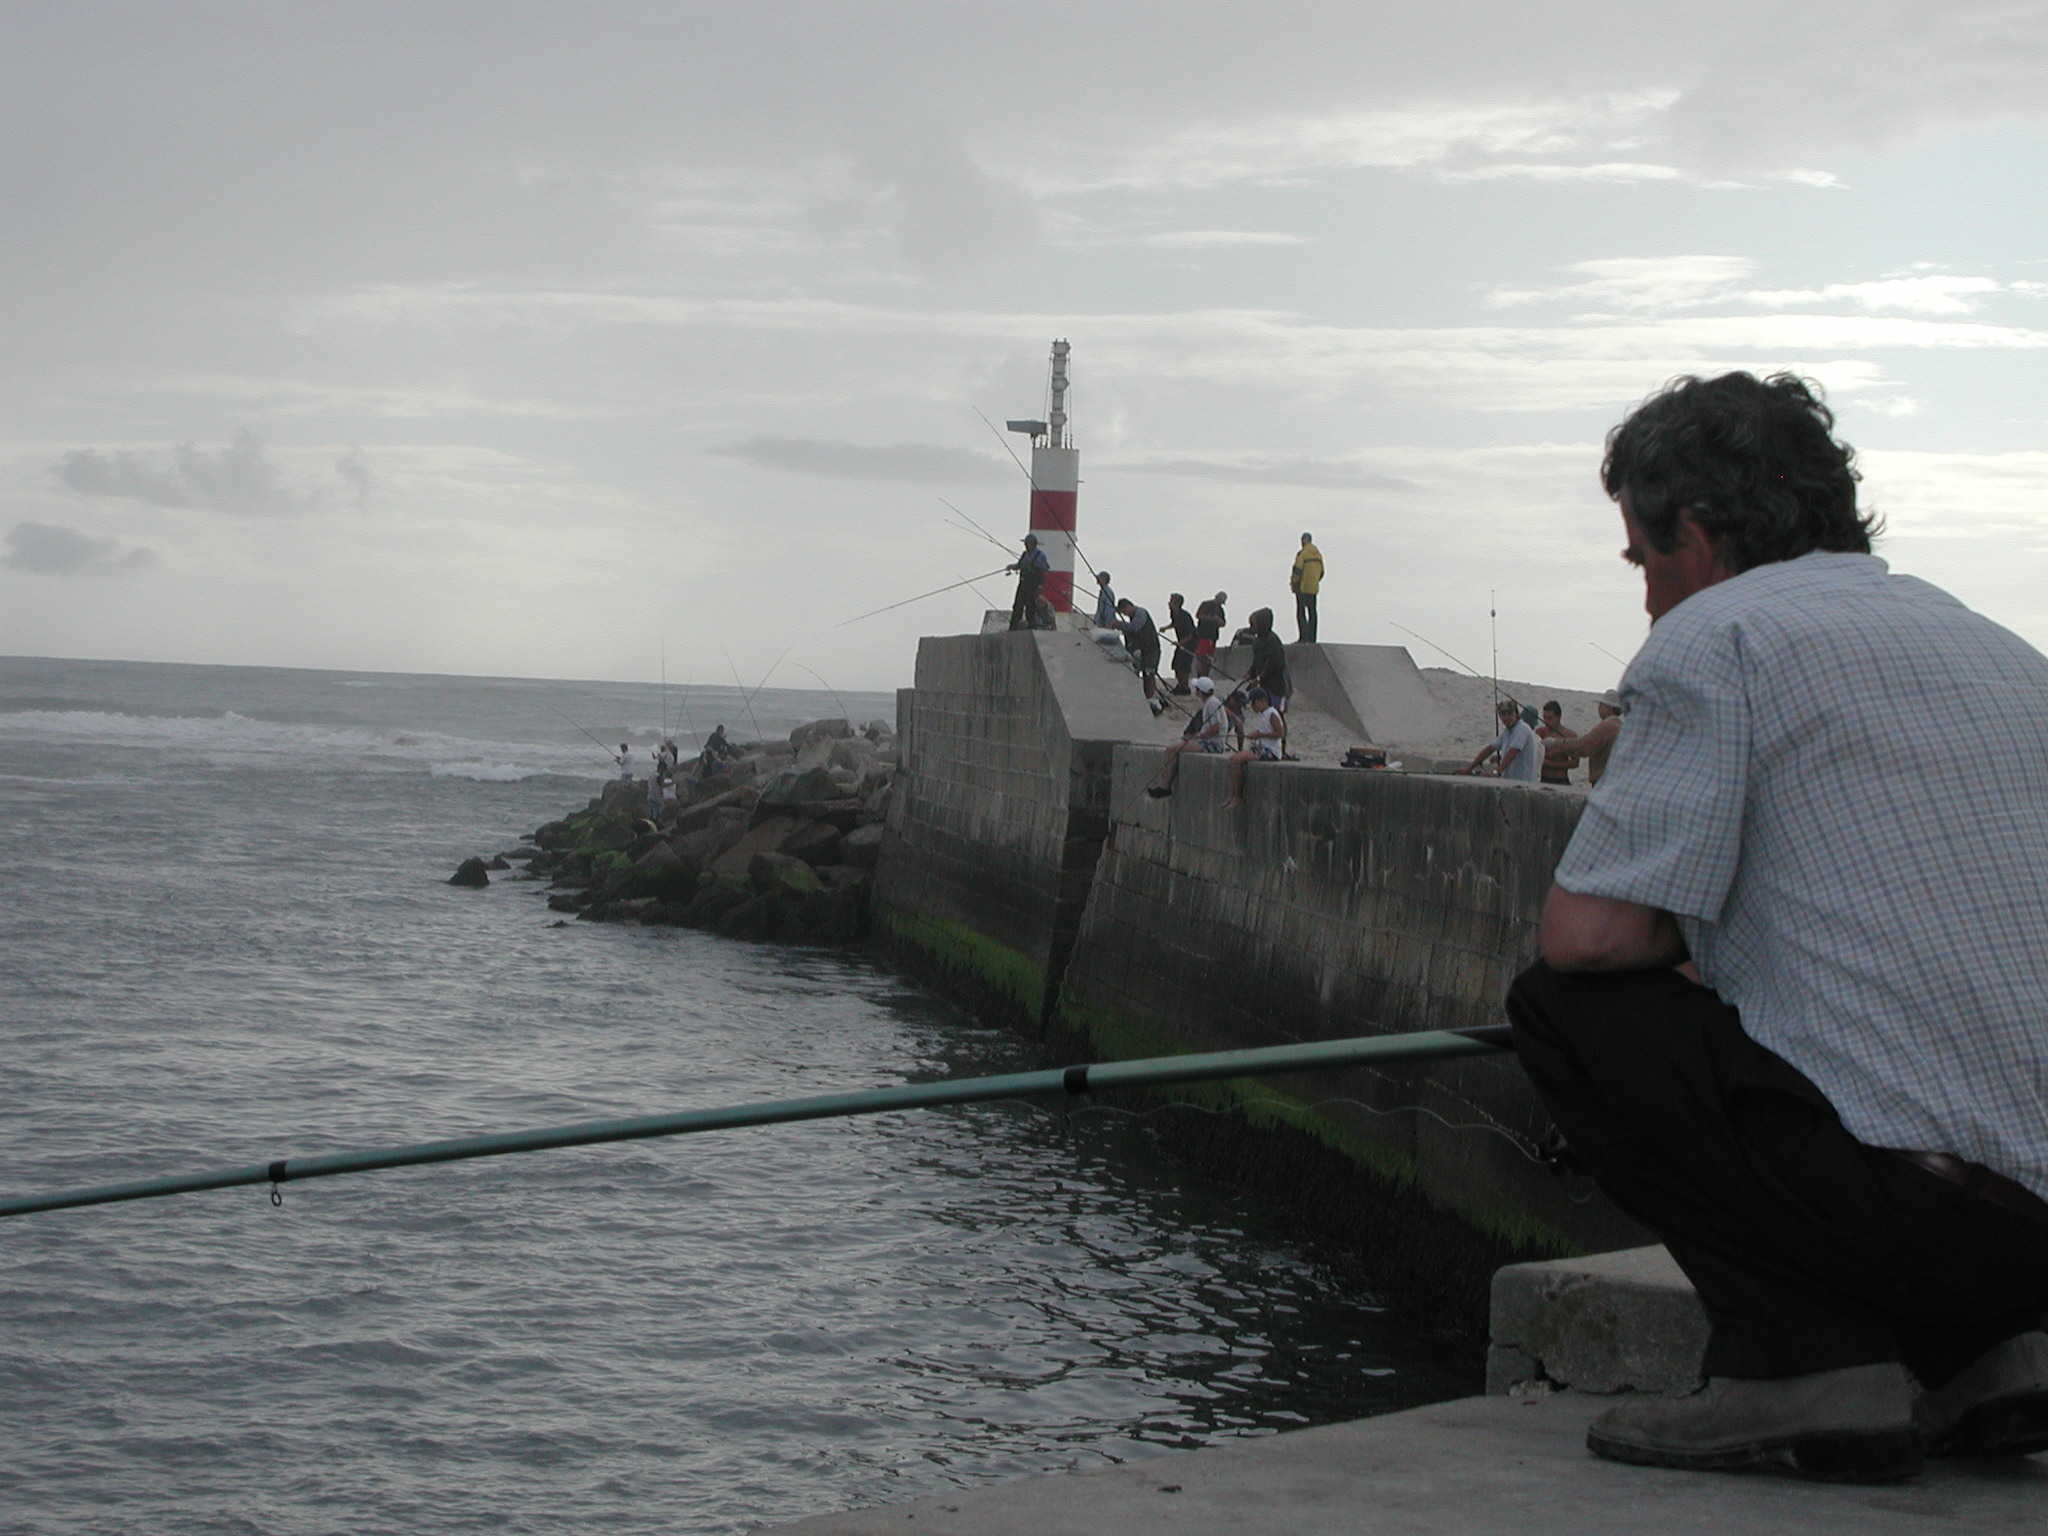
sea, coast, water, ocean, amphibious transport dock